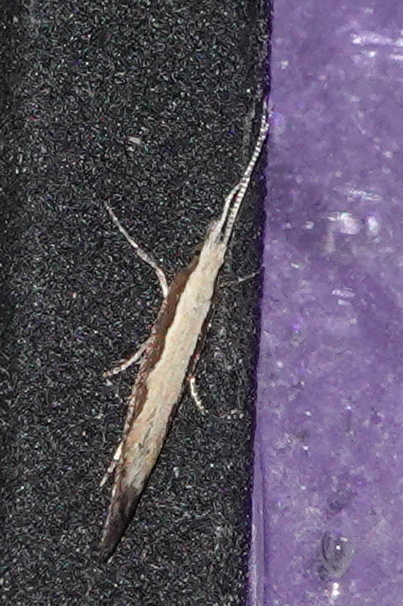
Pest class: diamondback_moth